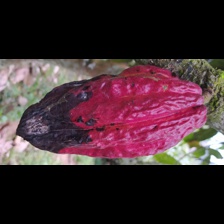
Label: phytophthora